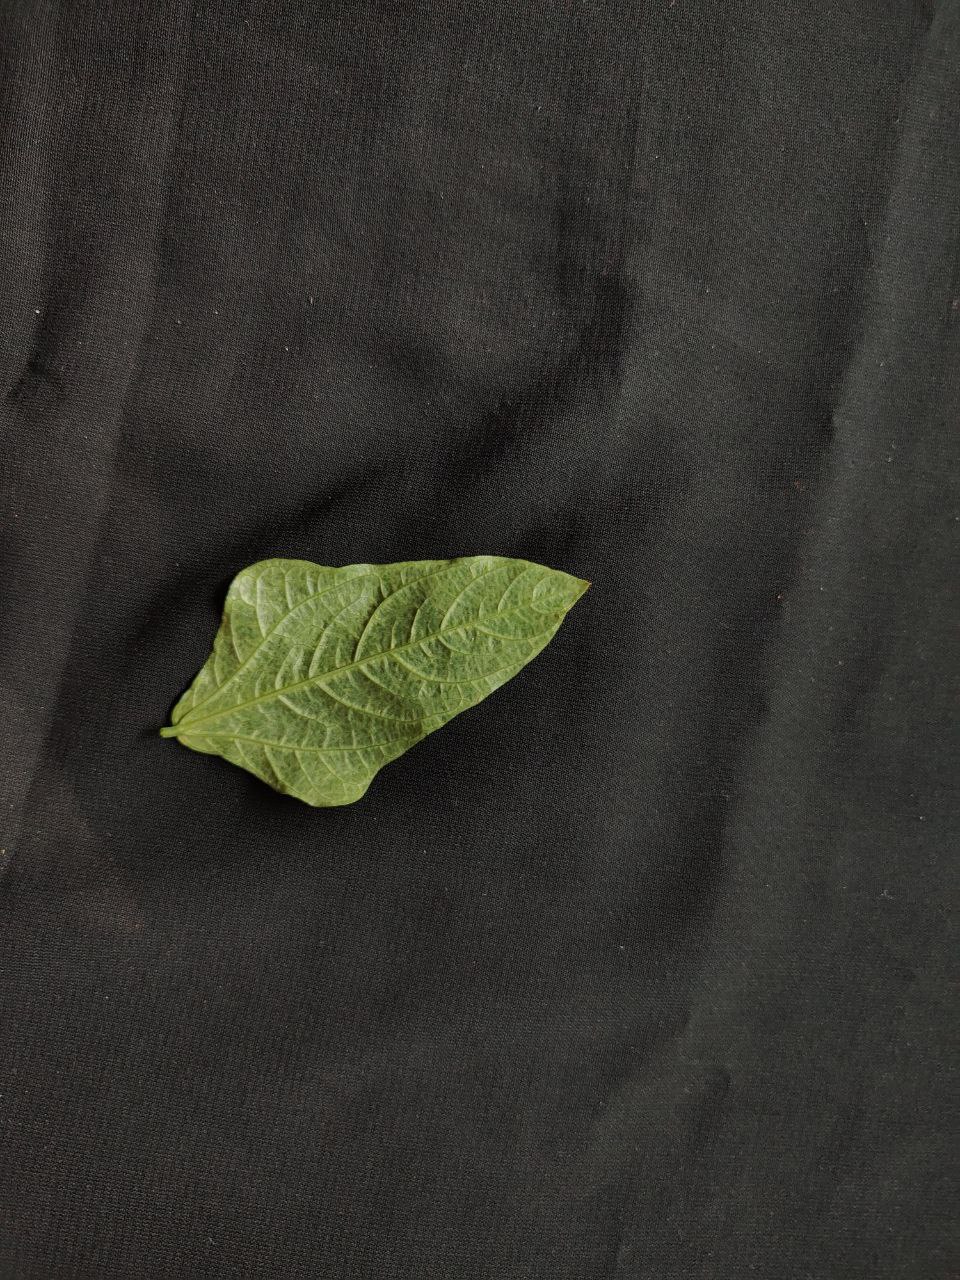
Crop: cowpea
Leaf condition: Mosaic Virus